Adam-ondi-Ahman

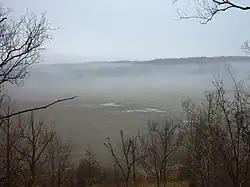
Valley of Adam-ondi-Ahman (the Grand River valley)

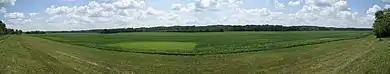
Panorama of Adam-ondi-Ahman

In the 1830s, Latter Day Saints who were being forced out of Jackson County, Missouri, settled just south of Daviess County in Caldwell County, in the settlement of Far West. In February 1838, Lyman Wight built a home and established a ferry on the Grand River at a spot known as "Wight's Ferry."